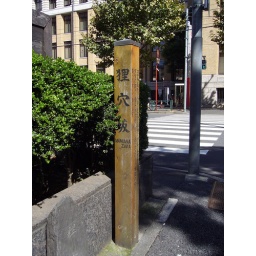
This is the street sign on the corner of the little lane where we rented a Tokyo apartment in October.